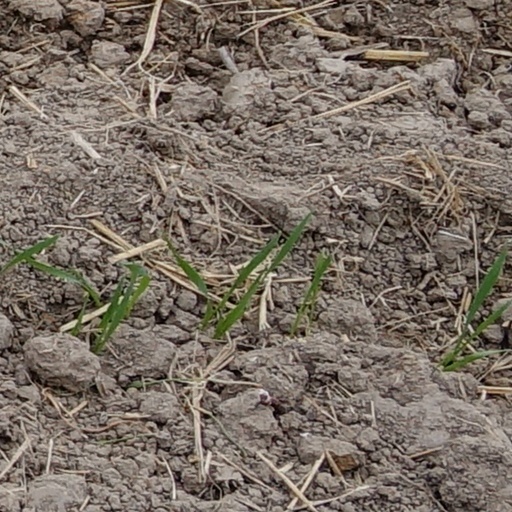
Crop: wheat